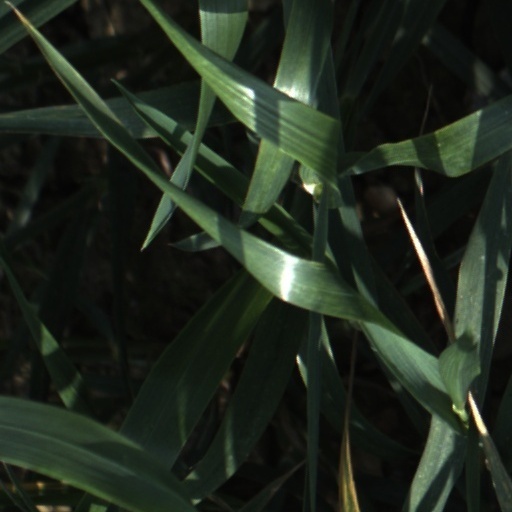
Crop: wheat